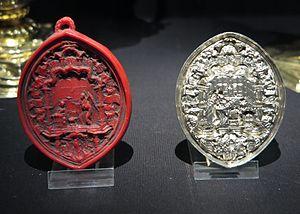
Sceaux et cachet du chapitre d'Aix la Chapelle.